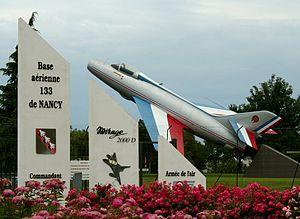
L'Armée de l'air et de l'espace est l’une des quatre composantes des Forces armées de la République française ; les autres composantes militaires étant l’Armée de terre, la Marine nationale et la Gendarmerie nationale. Au 1ᵉʳ juillet 2019, 40 800 militaires et 5 200 civils servent dans ses rangs. Elle totalise 170 000 heures de vol par an. Son budget annuel est de 7,5 milliards d’euros en 2020, soit 20 % du budget du ministère des Armées.
"La base aérienne 133 Nancy-Ochey ""Henry Jeandet"" de l'Armée de l'air française est située sur les communes d'Ochey et de Thuilley-aux-Groseilles, au sud de Toul et à l'ouest de Nancy dans le département de Meurthe-et-Moselle, région Lorraine.
L'accident aérien de la base de Los Llanos a lieu le 26 janvier 2015, lorsqu'un avion de combat F-16 de la force aérienne grecque s'écrase au décollage de la base d'Albacete en Espagne, au cours d'un exercice aérien de l'OTAN. L'accident fait onze morts : les deux pilotes grecs de l'appareil ainsi que neuf aviateurs français tués au sol. Sa cause principale est une mauvaise compensation de l'avion avant le décollage, pourtant censée être vérifiée par le pilote grâce à la check-list de l'appareil.